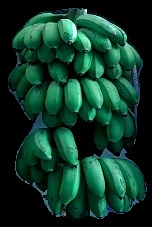
Variety: rasbale
Grade: grade2